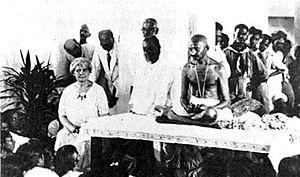
Ida Sophia Scudder, née le 9 décembre 1870 à Vellore, dans le Tamil Nadu et décédée le 24 mai 1960 à Kodaikanal, est une femme missionnaire médicale laïque, active en Inde du Sud. Particulièrement attentive aux problèmes médicaux féminins elle ouvrit en 1902 un dispensaire reconnu aujourd’hui comme un des plus grands hôpitaux de l’Inde, le ‘Christian Medical College and Hospital’ de Vellore.